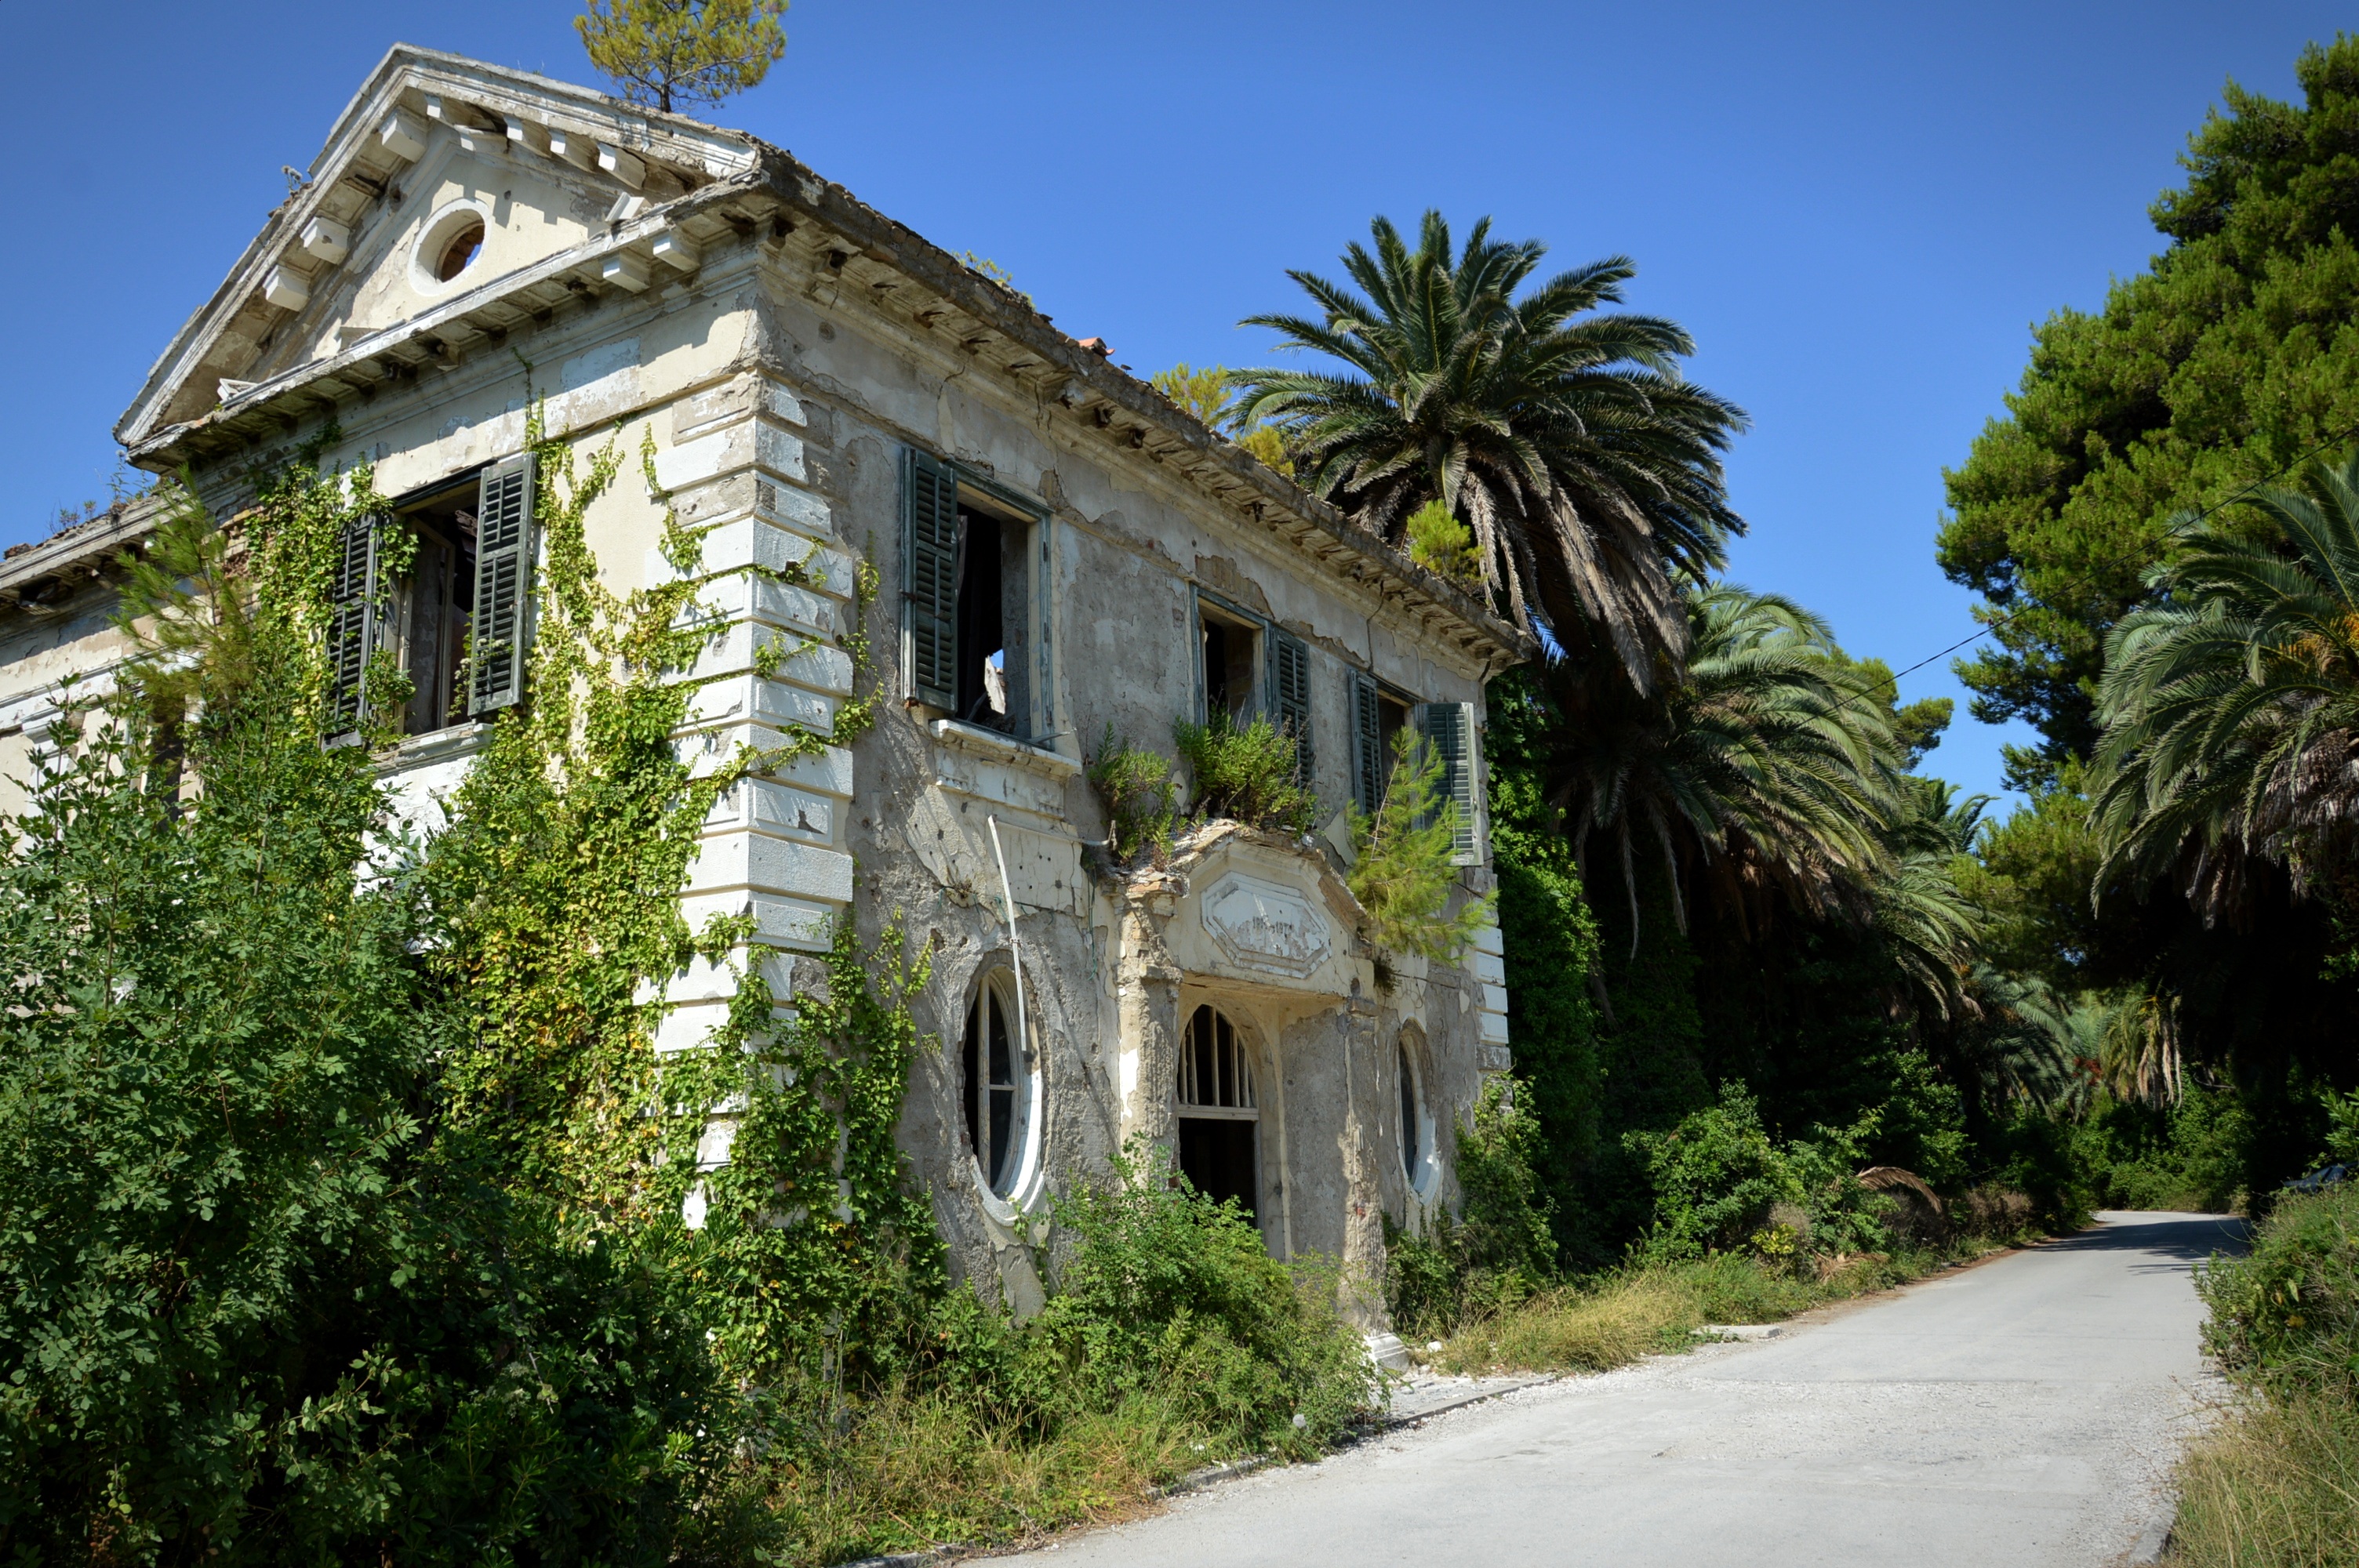
villa, mansion, house, town, building, vacation, village, abandoned, tourism, destroyed, croatia, ruins, dubrovnik, monastery, estate, rural area, the war, kupari, grand hotel